List of volcanic features on Io

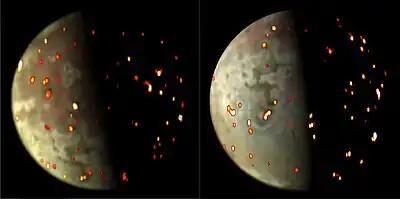
Jupiter moon Io volcanic activity (left: December 14, 2022; right: March 1, 2023)

This is a list of named volcanic surface features on Jupiter's moon Io. These names have been approved for use by the International Astronomical Union. The features listed below represent a subset of the total known volcanic features on Io's surface with the majority currently not having an officially approved name.